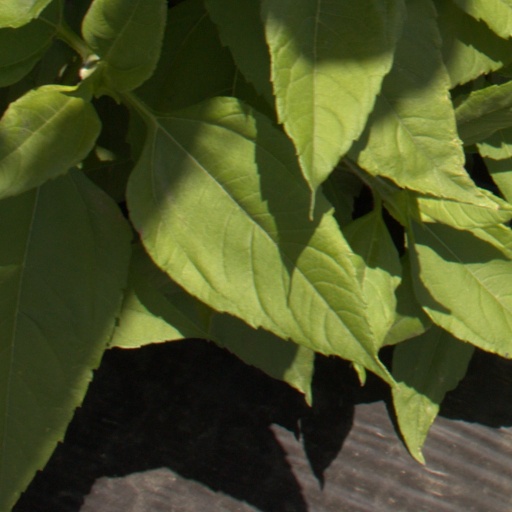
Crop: Jerusalem artichoke